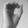
ASL letter: O